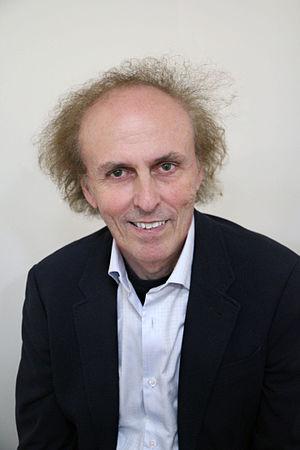
John Allen Paulos est un Américain, professeur de mathématiques à l'université Temple de Philadelphie, en Pennsylvanie. Il est principalement connu pour avoir insisté sur les dangers de l'innumérisme, qu'il a défini comme l'ensemble des erreurs et des incompréhensions concernant les nombres, la logique et les probabilités.